Indooroopilly Island Conservation Park

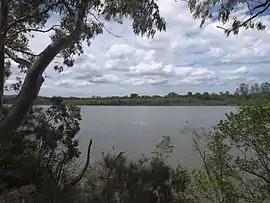
Island seen from across the Brisbane River in Graceville, 2014

The Indooroopilly Island Conservation Park is a protected conservation park that is located on an island in the Brisbane River, in Brisbane, Queensland, Australia. The island park is the site of one of Australia's largest flying fox colonies, located west of the Brisbane central business district near the suburb of Indooroopilly.